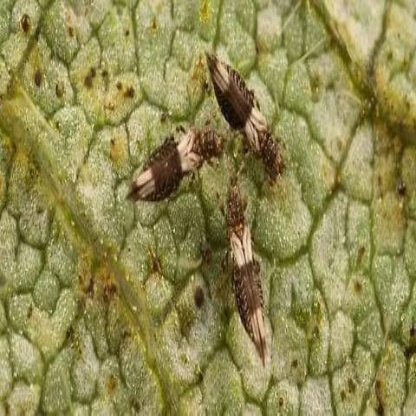
Nhãn: Bọ trĩ ( Thrips )